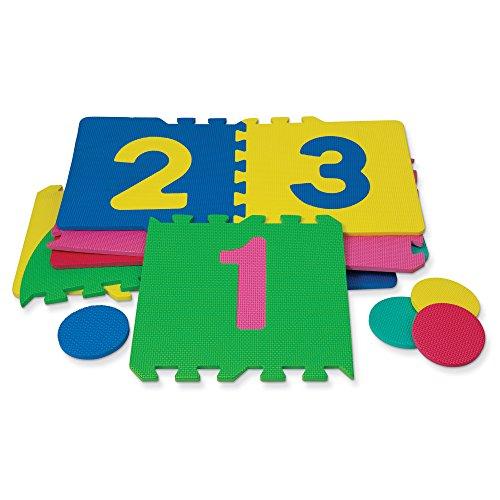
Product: Chenille Kraft Wonderfoam Foam Hopscotch Mat, Set of 14
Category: Toys & Games | Puzzles | Puzzle Play Mats
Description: Constructed of durable soft foam.
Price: $24.45
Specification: ProductDimensions:2.5x13x25inches|ItemWeight:1.59pounds|ShippingWeight:1.84pounds(Viewshippingratesandpolicies)|DomesticShipping:ItemcanbeshippedwithinU.S.|InternationalShipping:ThisitemcanbeshippedtoselectcountriesoutsideoftheU.S.LearnMore|ShippingAdvisory:Thisitemmustbeshippedseparatelyfromotheritemsinyourorder.Additionalshippingchargeswillnotapply.|ASIN:B00009KX2T|Itemmodelnumber:CK-4384|Manufacturerrecommendedage:36months-12years